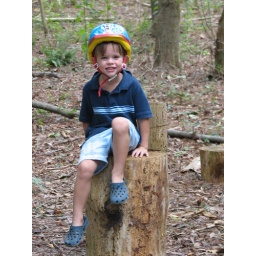
James riding his bike bown by the Chattahoochee river